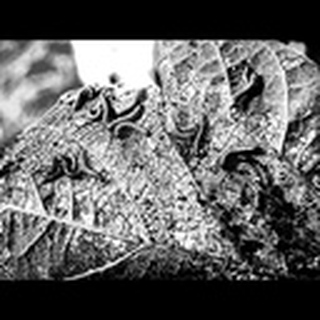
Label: cotton_army_worm